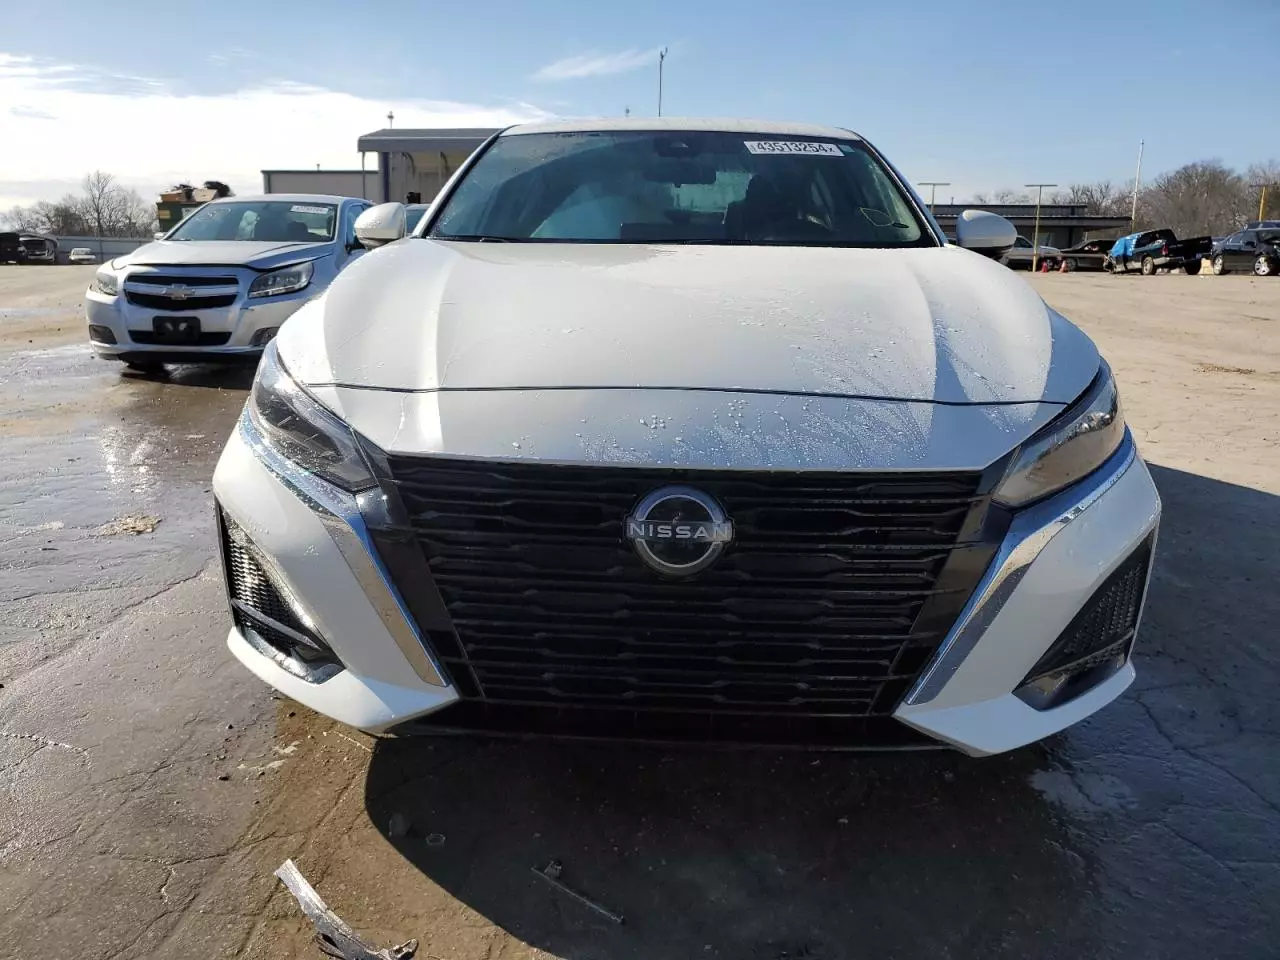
Aucun dommage détecté.
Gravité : aucun